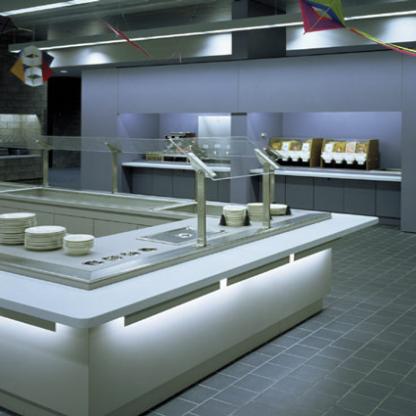
Scene: Indoor